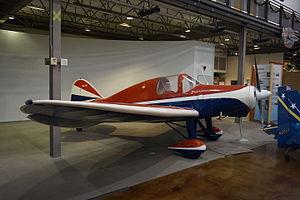
Le Culver Dart est un avion léger monoplan biplace américain, conçu au début des années 1930 par la Dart Aircraft Company.